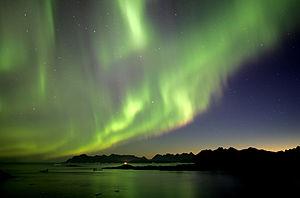
Le Soleil est l’étoile du Système solaire. Dans la classification astronomique, c’est une étoile de type naine jaune d'une masse d'environ 1,989 1 × 10³⁰ kg, composée d’hydrogène et d’hélium. Le Soleil fait partie de la galaxie appelée la Voie lactée et se situe à environ 8 kpc du centre galactique, dans le bras d'Orion. Le Soleil orbite autour du centre galactique en 225 à 250 millions d'années. Autour de lui gravitent la Terre, sept autres planètes, au moins cinq planètes naines, de très nombreux astéroïdes et comètes et une bande de poussière. Le Soleil représente à lui seul environ 99,854 % de la masse du Système solaire ainsi constitué, Jupiter représentant plus des deux tiers du reste.